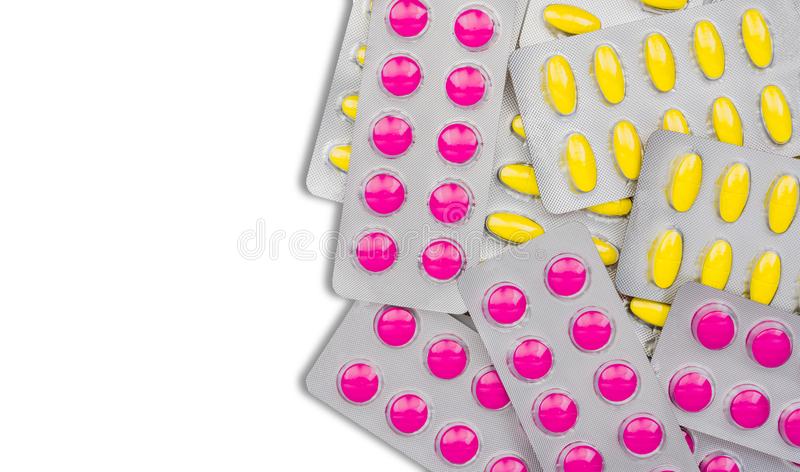
Label: plastic